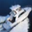
Label: ship